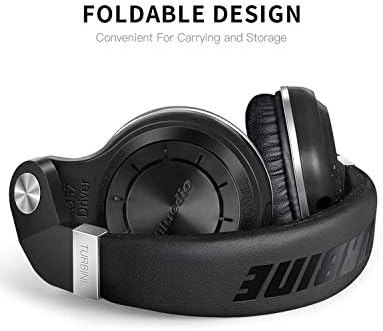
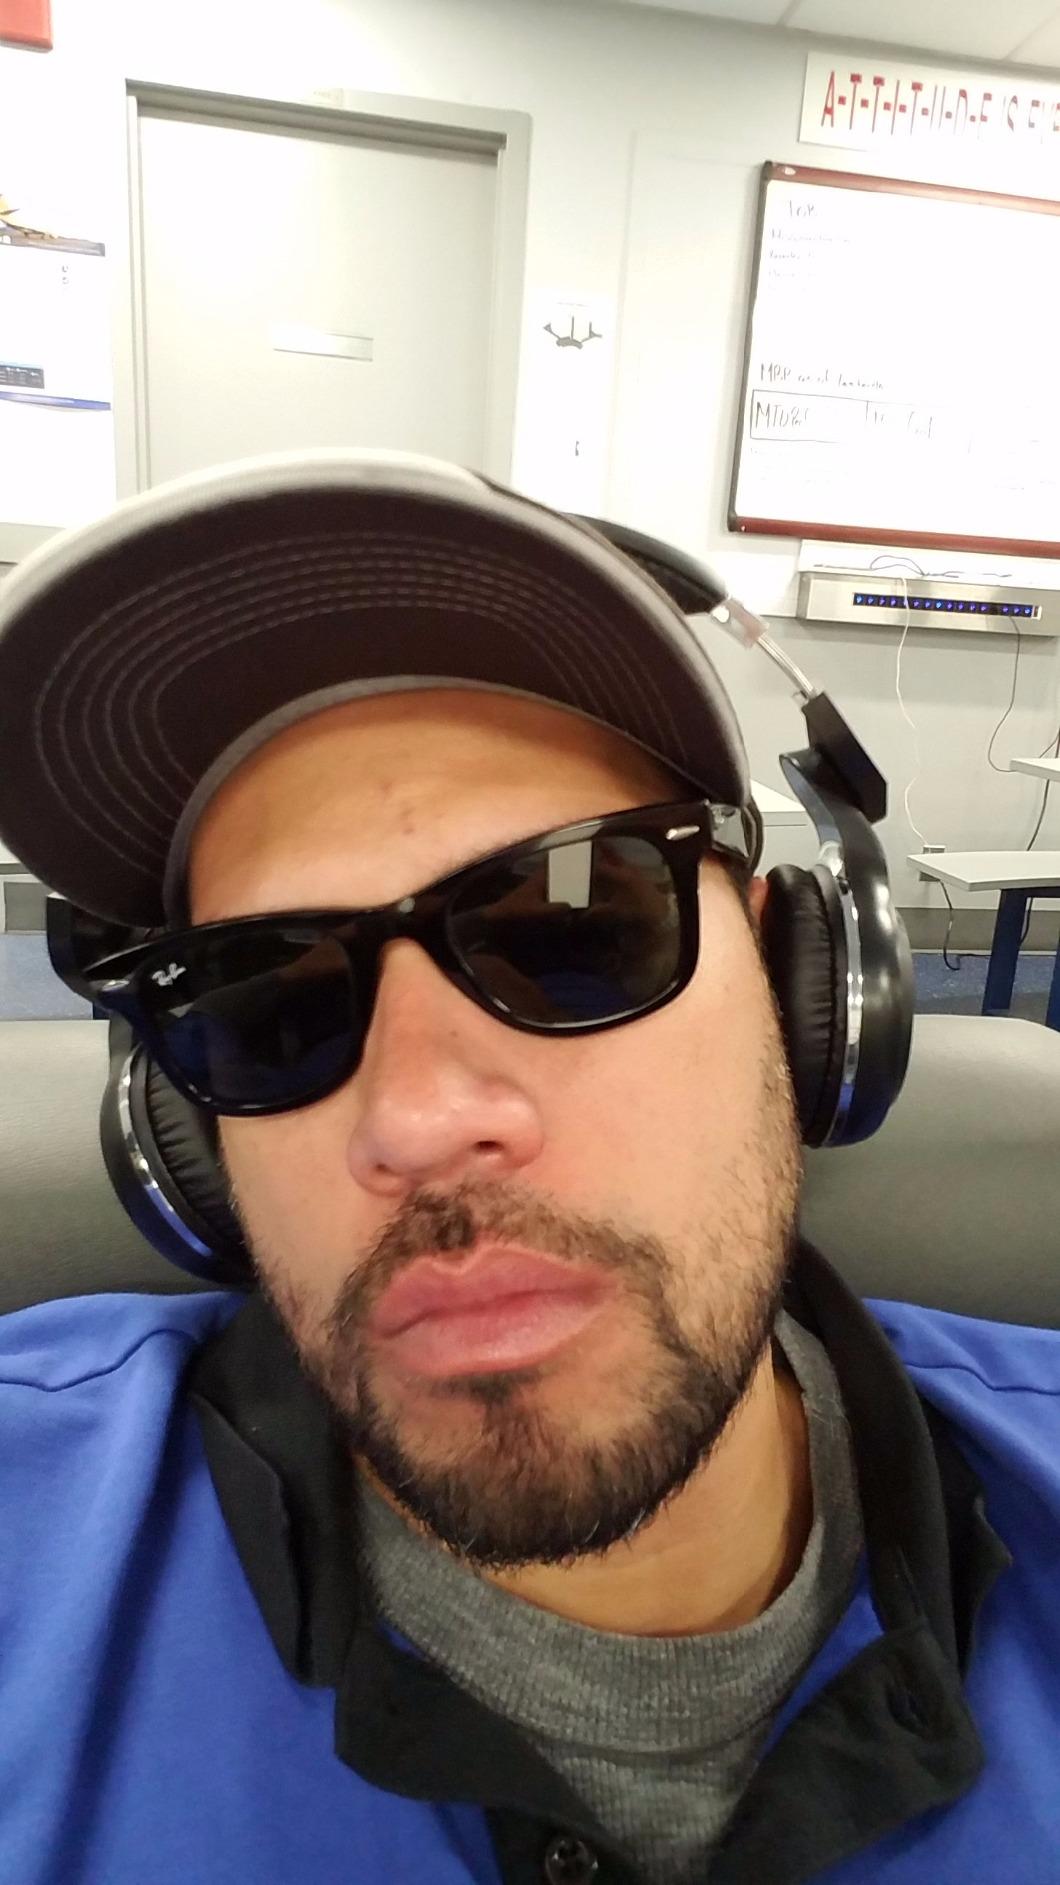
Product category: headphones
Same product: yes